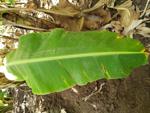
Label: xamthomonas